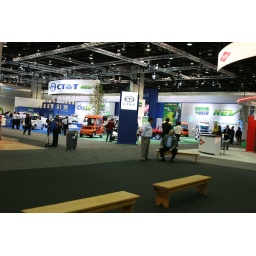
These are all electric car displays... 3% or less of our current market share in the USA